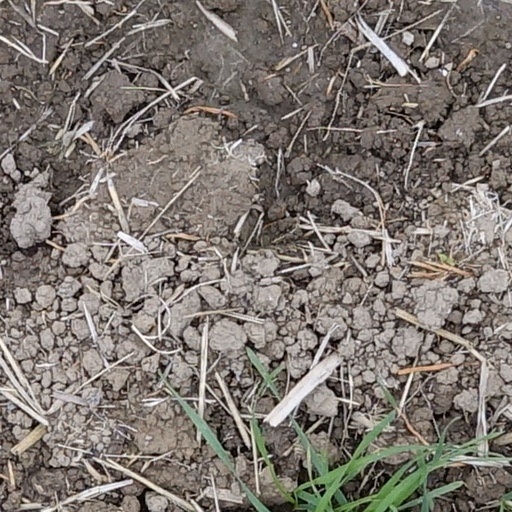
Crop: wheat